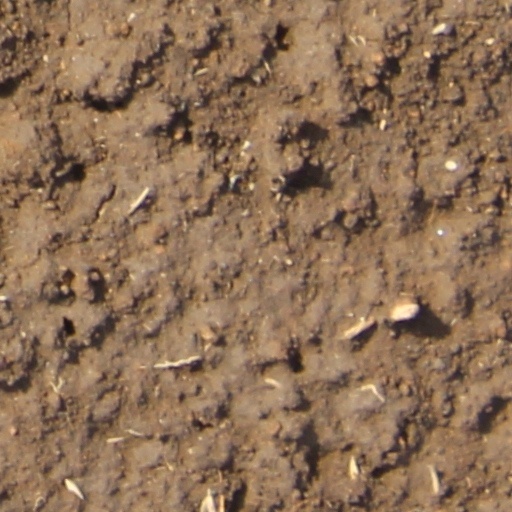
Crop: wheat